1775–1795 in Western fashion

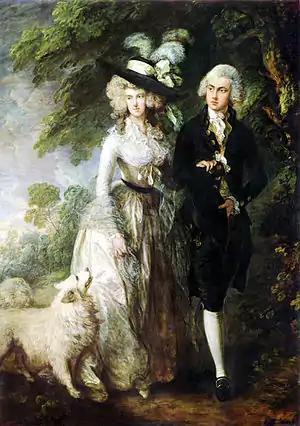
Thomas Gainsborough, "The Morning Walk" (portrait of Mr and Mrs William Hallett), 1785

Fashion in the twenty years between 1775 and 1795 in Western culture became simpler and less elaborate. These changes were a result of emerging modern ideals of selfhood, the declining fashionability of highly elaborate Rococo styles, and the widespread embrace of the rationalistic or "classical" ideals of Enlightenment philosophes.